List of highways in South Australia

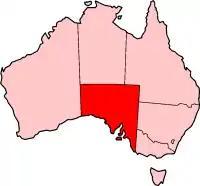
South Australia

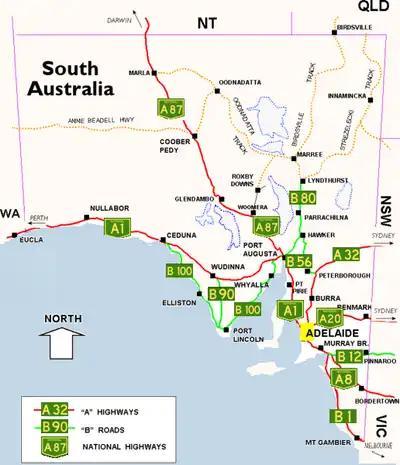
General highways map of South Australia

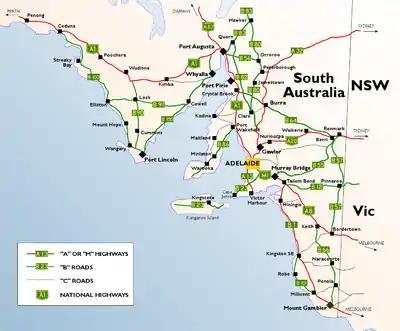
Highways of south eastern South Australia

South Australia is distinctly divided into two main areas; the well watered and populated southeastern corner and the arid outback for the rest of the state. As a result, highways are concentrated mainly in the southeast. The Eyre Highway to Perth and Stuart Highway to Darwin are the only significant highways for the remaining part of the state. The remaining roads are outback tracks. This is the list of highways in South Australia.